Unravel: A Swiss Side Love Story

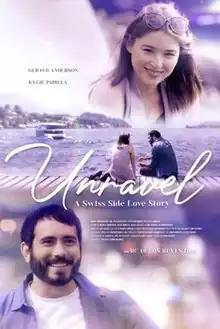
Theatrical release poster

Unravel: A Swiss Side Love Story is a 2023 Philippine romantic drama film directed by RC de los Reyes under Mavx Productions starring Gerald Anderson and Kylie Padilla. The film revolves around Lucy (Padilla), a woman who is seeking assisted voluntary death in Switzerland after undergoing a painful divorce and Noah Brocker (Anderson), a man who would convince Lucy to keep living on.